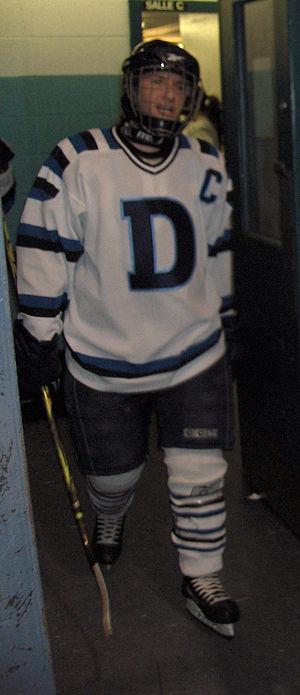
Voici le costume des joueuses de l'équipe du Dawson blues (du Collège Dawson)de la Ligue de hockey féminin collégial AA